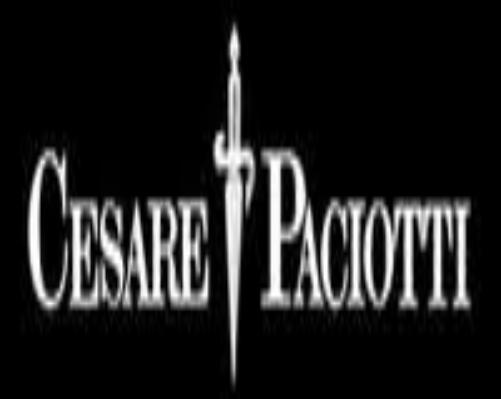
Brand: Cesare Paciotti
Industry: Clothes